Loiret's 5th constituency

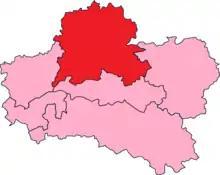
Loiret's 5th Constituency shown within Loiret

The 5th constituency of the Loiret (French: "Cinquième circonscription du Loiret") is a French legislative constituency in the Loiret "département". Like the other 576 French constituencies, it elects one MP using a two round electoral system.